Edward Phelips Jr.

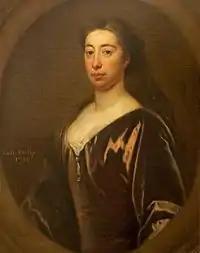
Edith Blake, 2nd wife of Edward Phelips

Phelips was the son of Edward Phelips of Montacute House and his wife Anne Pye, daughter of Sir Robert Pye of Faringdon, Berkshire. He was baptised on 26 September 1638. He was a lieutenant of militia horse in Somerset by 1661. In 1661, he was elected Member of Parliament for Ilchester in the Cavalier Parliament. He was commissioner for assessment from 1661 to 1680, joint auditor of excise in 1662, commissioner of corporations from 1662 to 1663 and J.P. from 1662 to February 1688. He was knighted by 24 April 1666 and was lieutenant-colonel of horse in the militia in the same year. In 1675, he was a commissioner for recusants 1675. He was high steward of Ilchester from 1679 to his death and a colonel of militia horse, Somerset between 1679 and 1687. In 1680, he was foreman of the grand jury, and succeeded to Montacute on the death of his father in the same year. He was also steward of crown manors in Somerset from 1680 and Deputy Lieutenant between 1680 and 1687. He was chairman of quarter sessions from 1681 to January 1688. In 1685, he was elected MP for Ilchester again. He was restored to his positions as J.P in October 1688 and Deputy Lieutenant in 1689. He was commissioner for assessment from 1689 to 1690 and became JP again in March 1690. In 1690, he was elected MP for Somerset. He was vice admiral from 1690 to 1696. In 1698, he was elected MP for Somerset again. He died on 4 April 1699, aged 60 or 61, and was buried at Montacute.